Pierre Guillaume Frédéric le Play

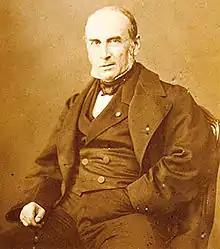

Pierre Guillaume Frédéric le Play (April 11, 1806 – April 5, 1882) was a French engineer, sociologist and economist.